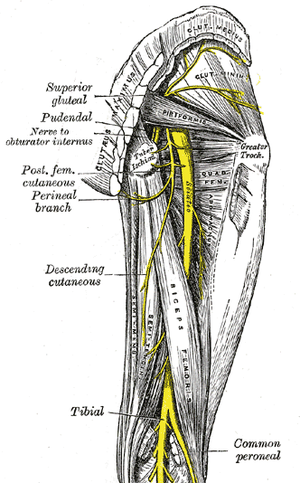
Le nerf sciatique est un nerf sensitivo-moteur du membre inférieur. C'est le nerf le plus gros et le plus long de l'organisme.